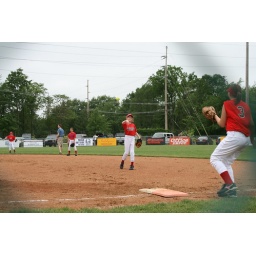
Mickey's in the blue shirt towards center field